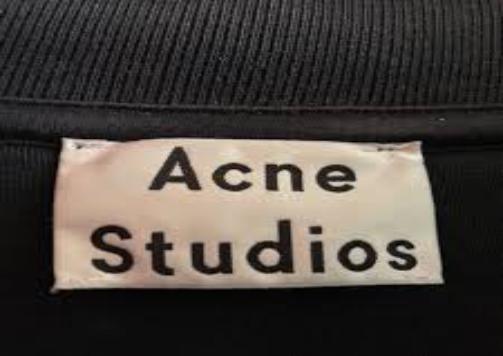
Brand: Acne Studios
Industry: Clothes